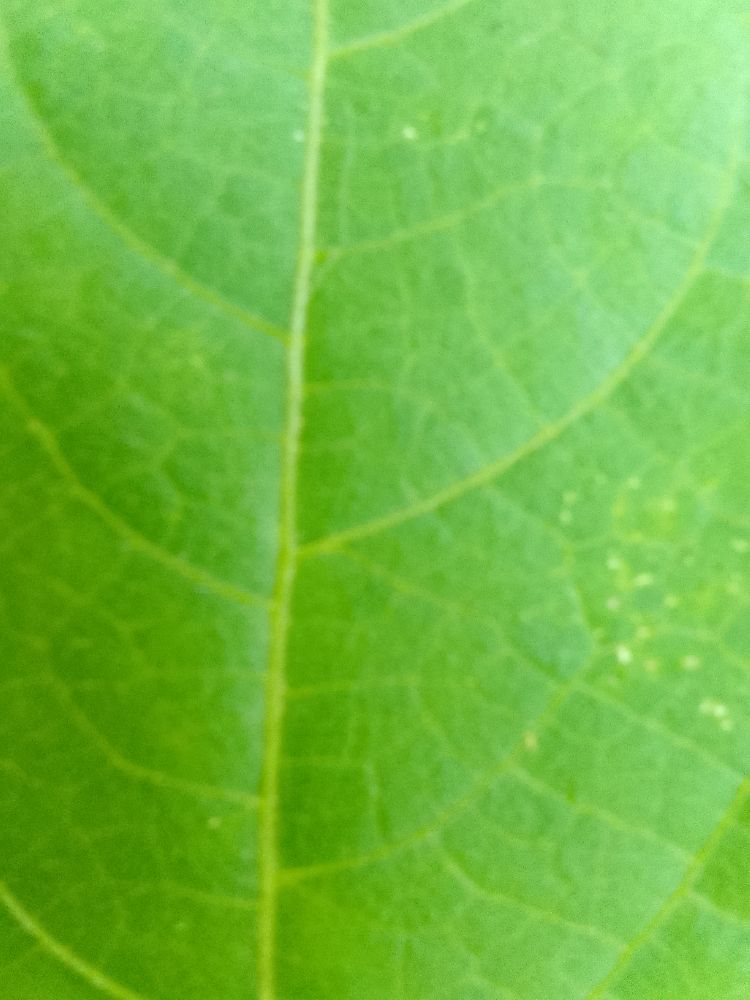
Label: healthy